Answer in natural language. Consider the 3D positions of the objects in the scene and not just the 2D positions in the image. Is the centerpoint of  artistic colourful white paper drawing scenario (highlighted by a blue box) at a higher height than scenic landscape wall decor photo (highlighted by a green box)? Choose between the following options: yes or no
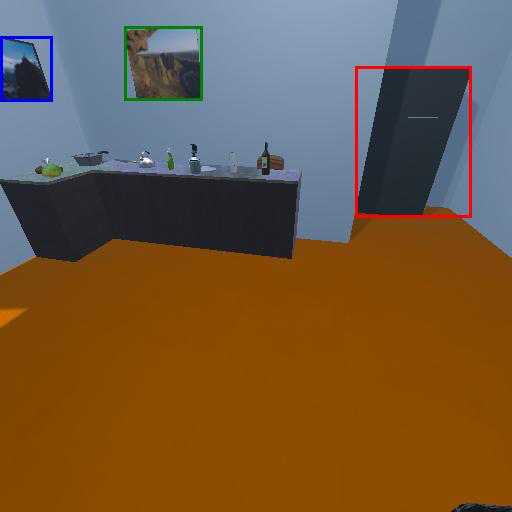
<answer>no</answer>